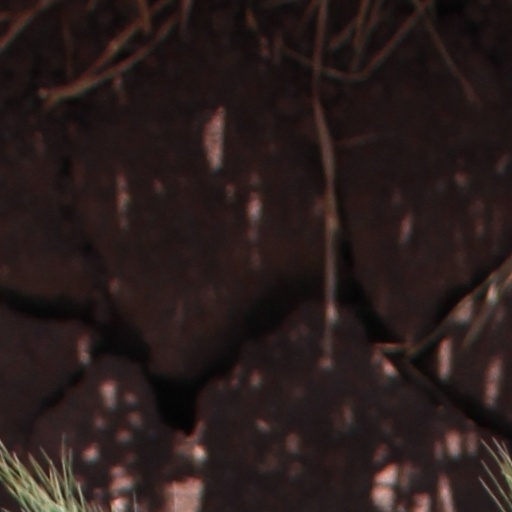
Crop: wheat